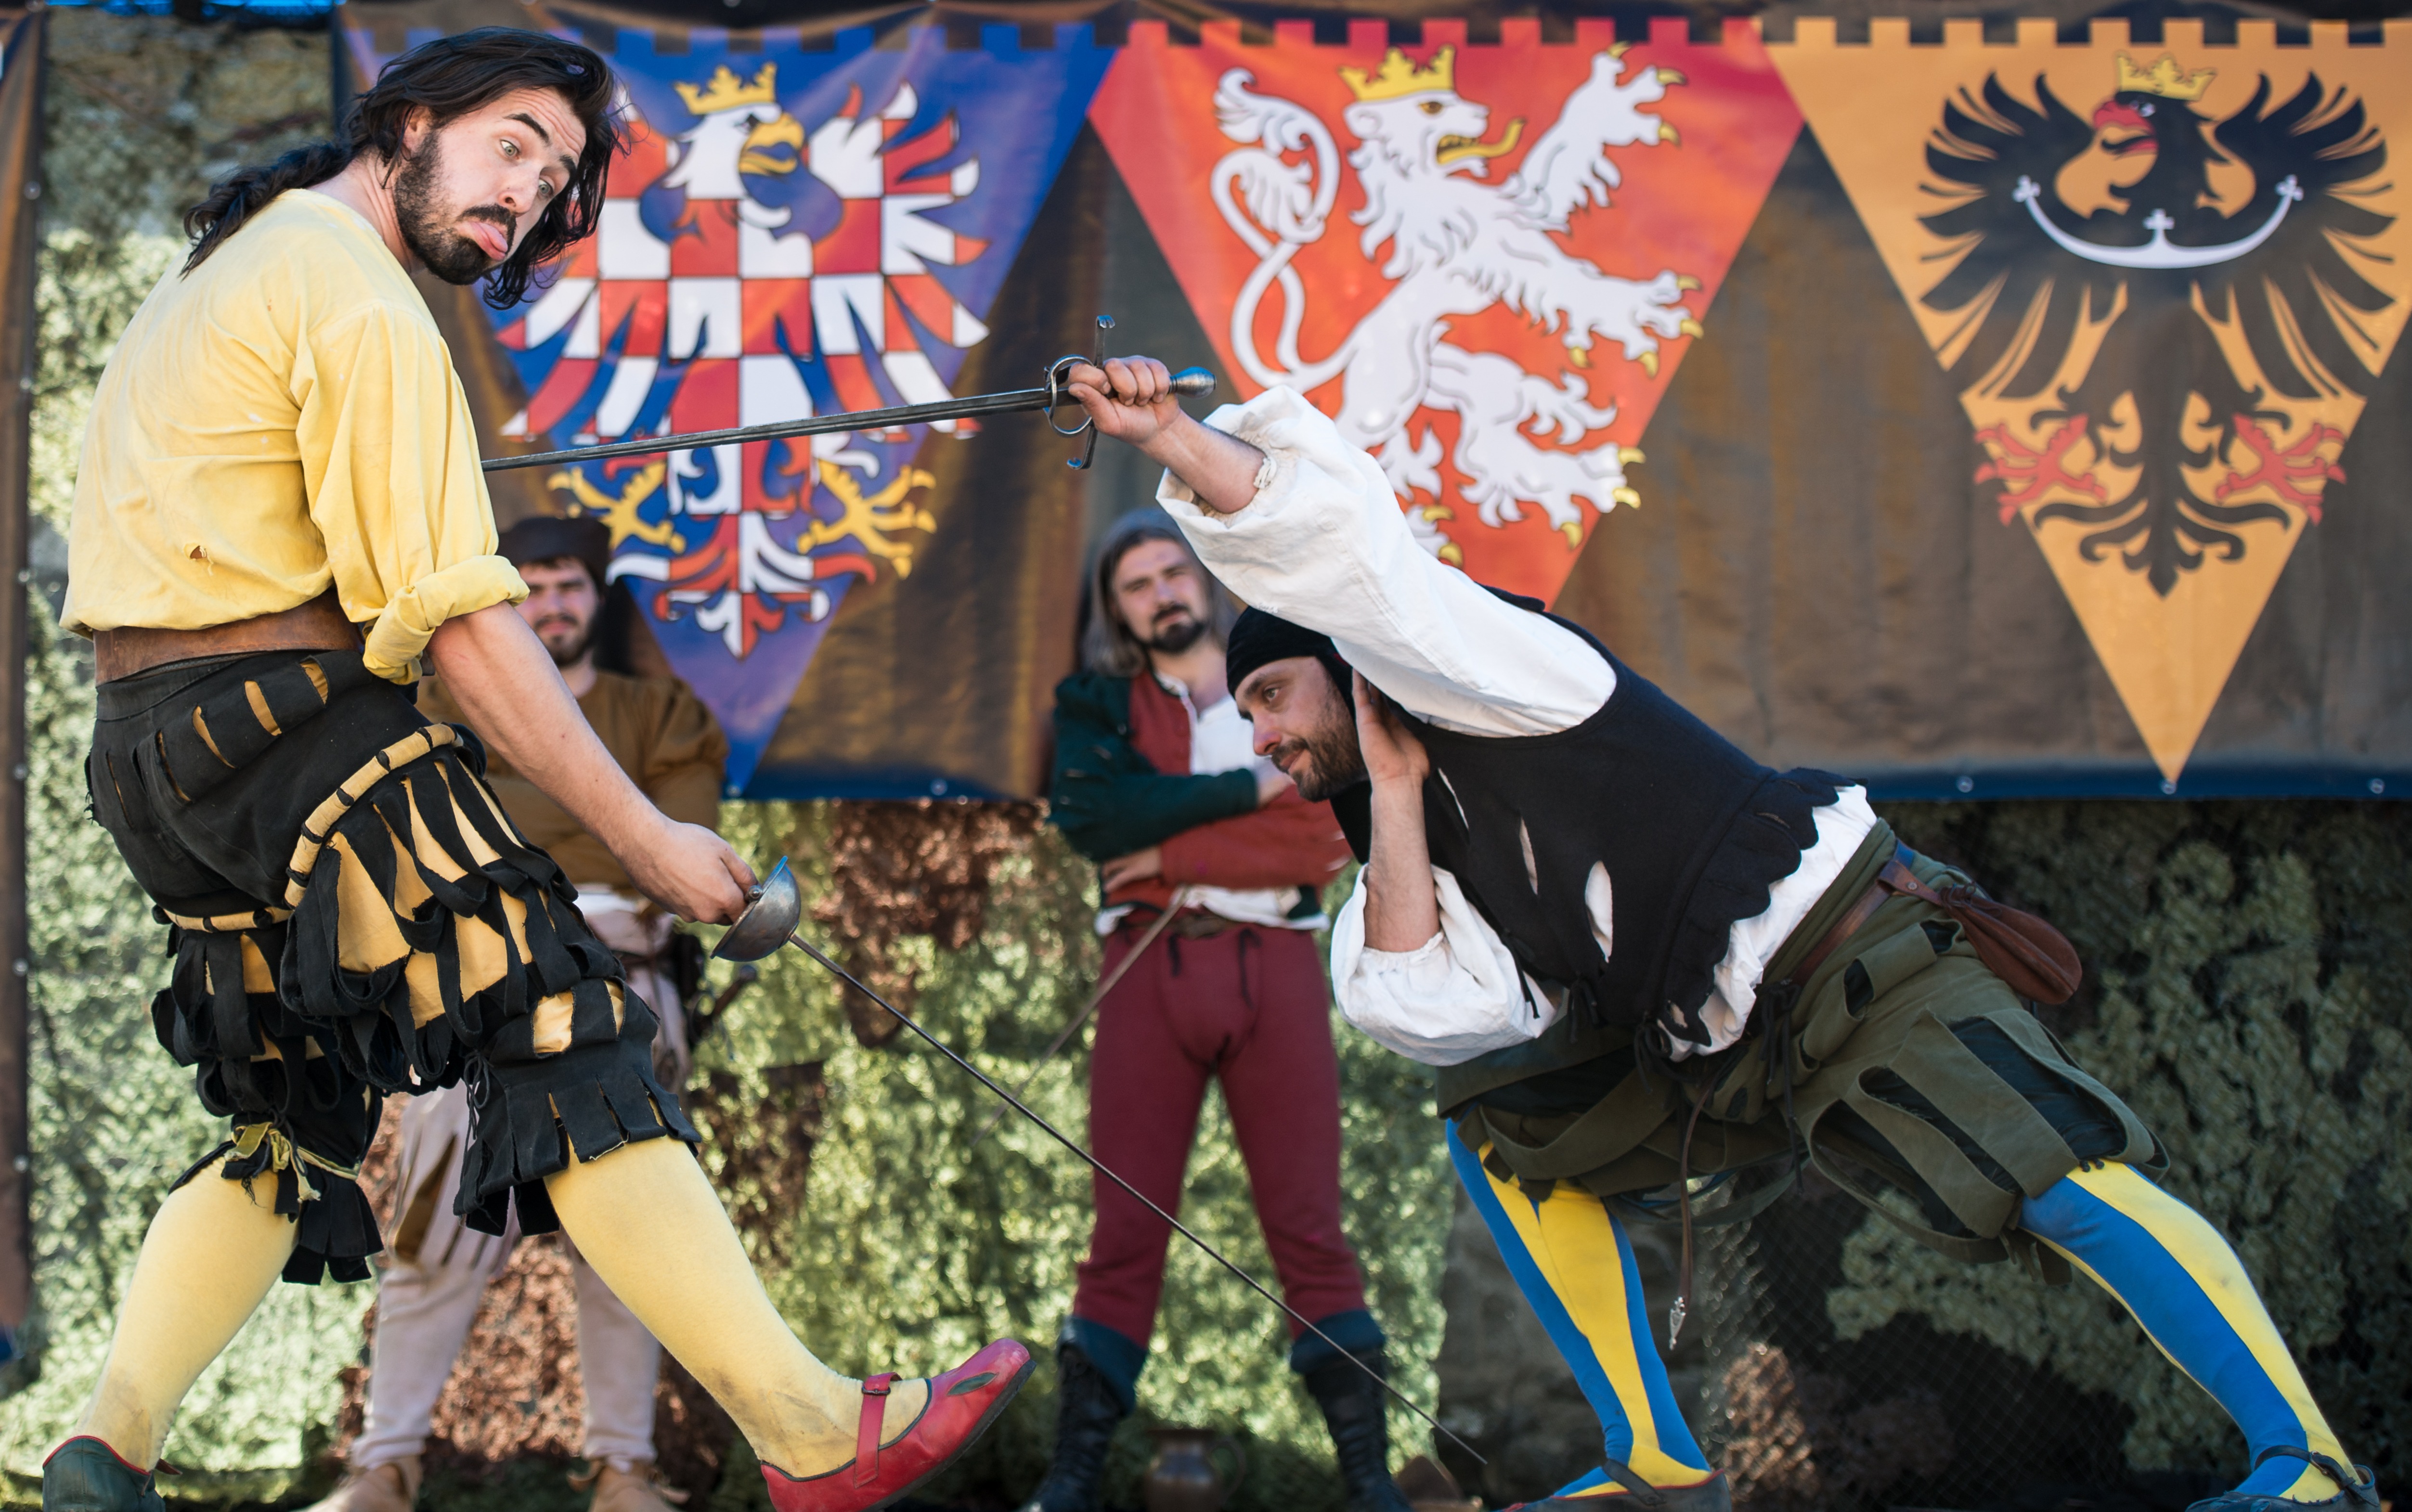
sword, war, demonstration, costume, anime, comics, victory, fencer, duel, assault